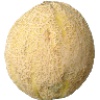
Label: Cantaloupe 2